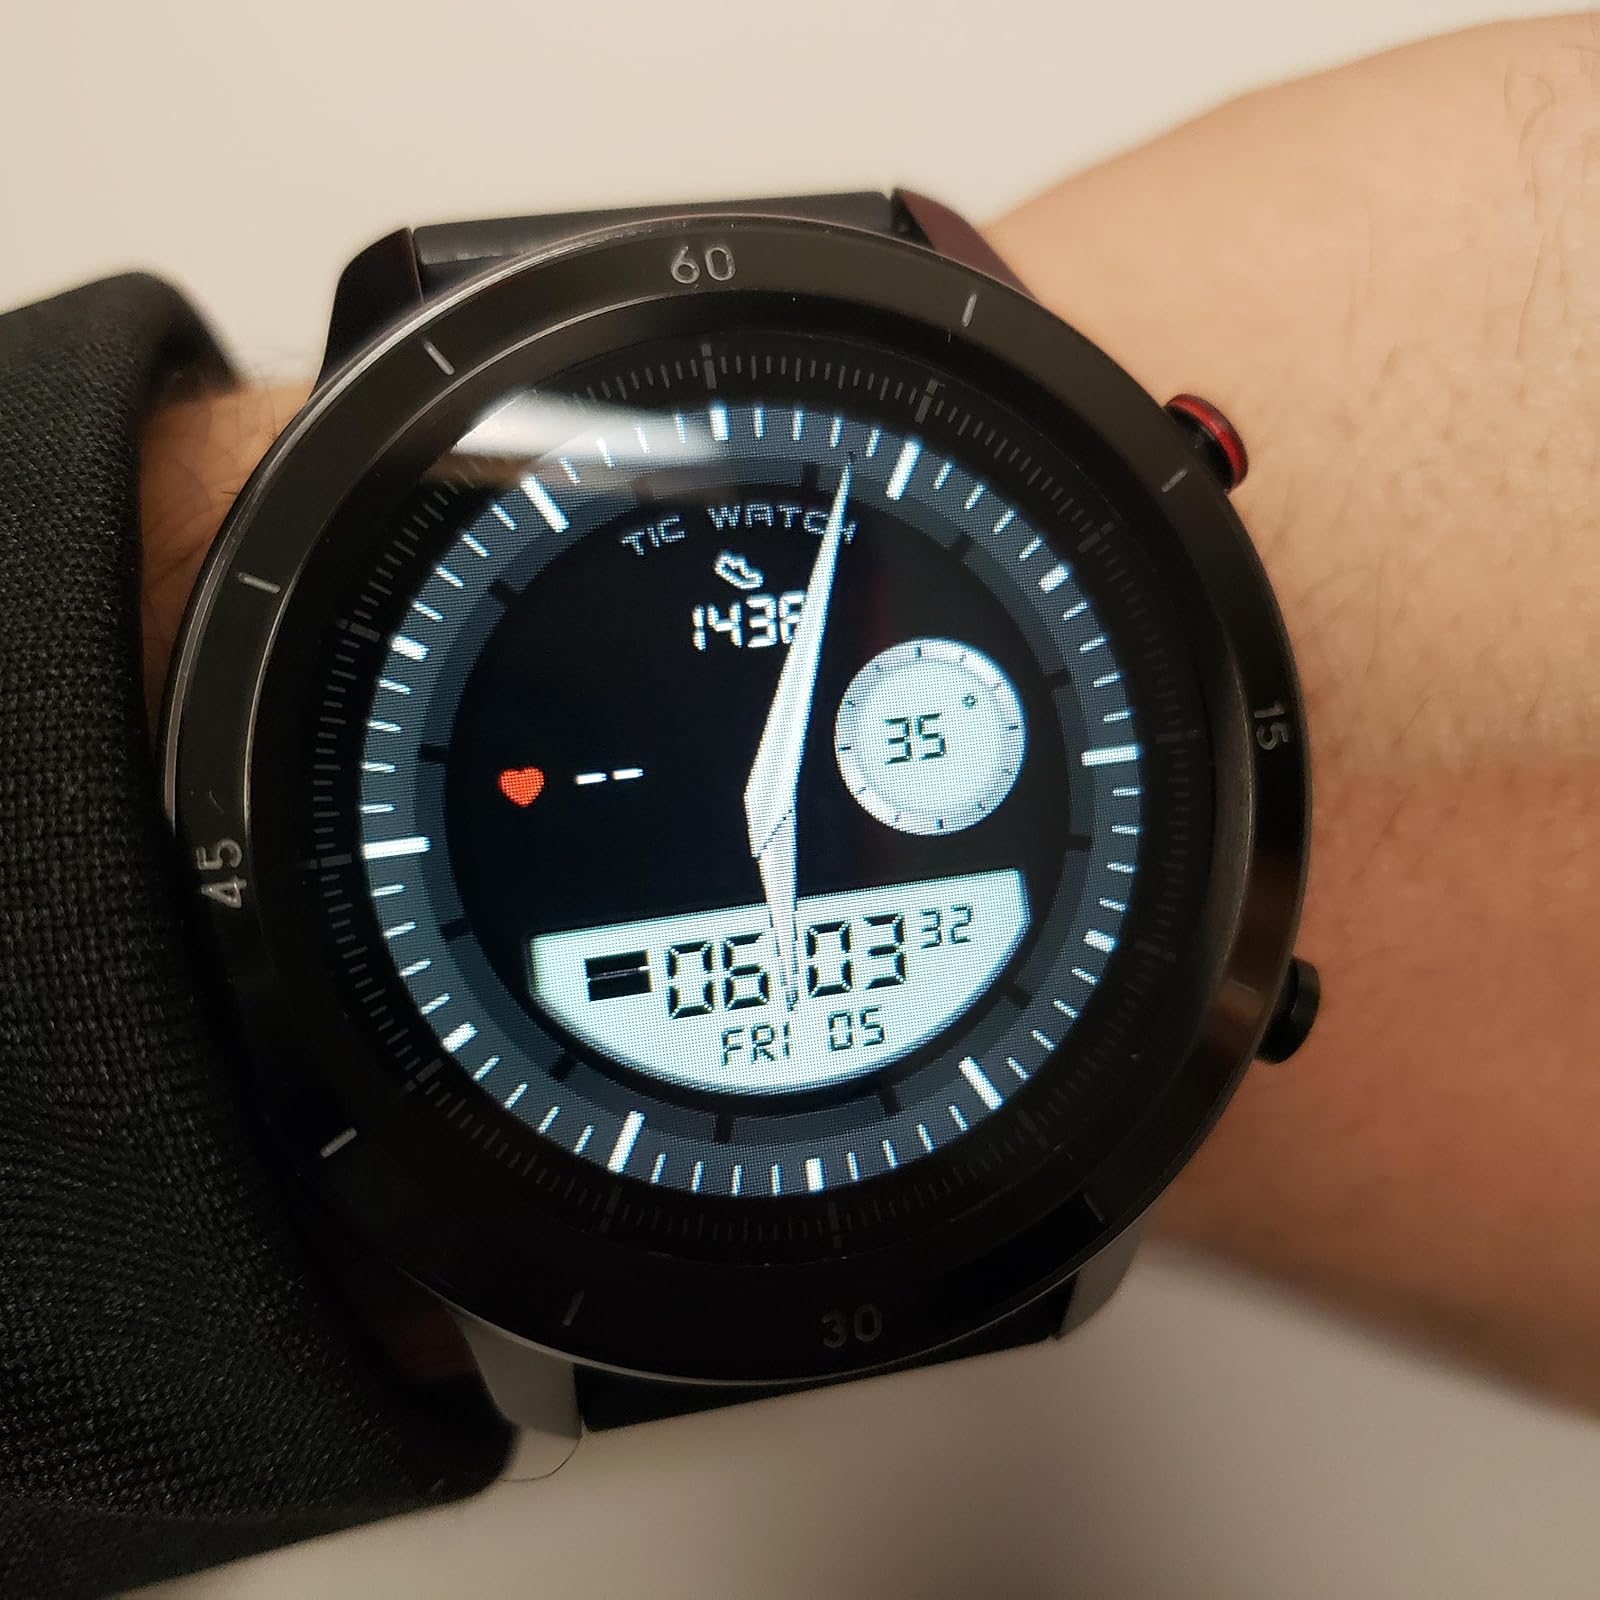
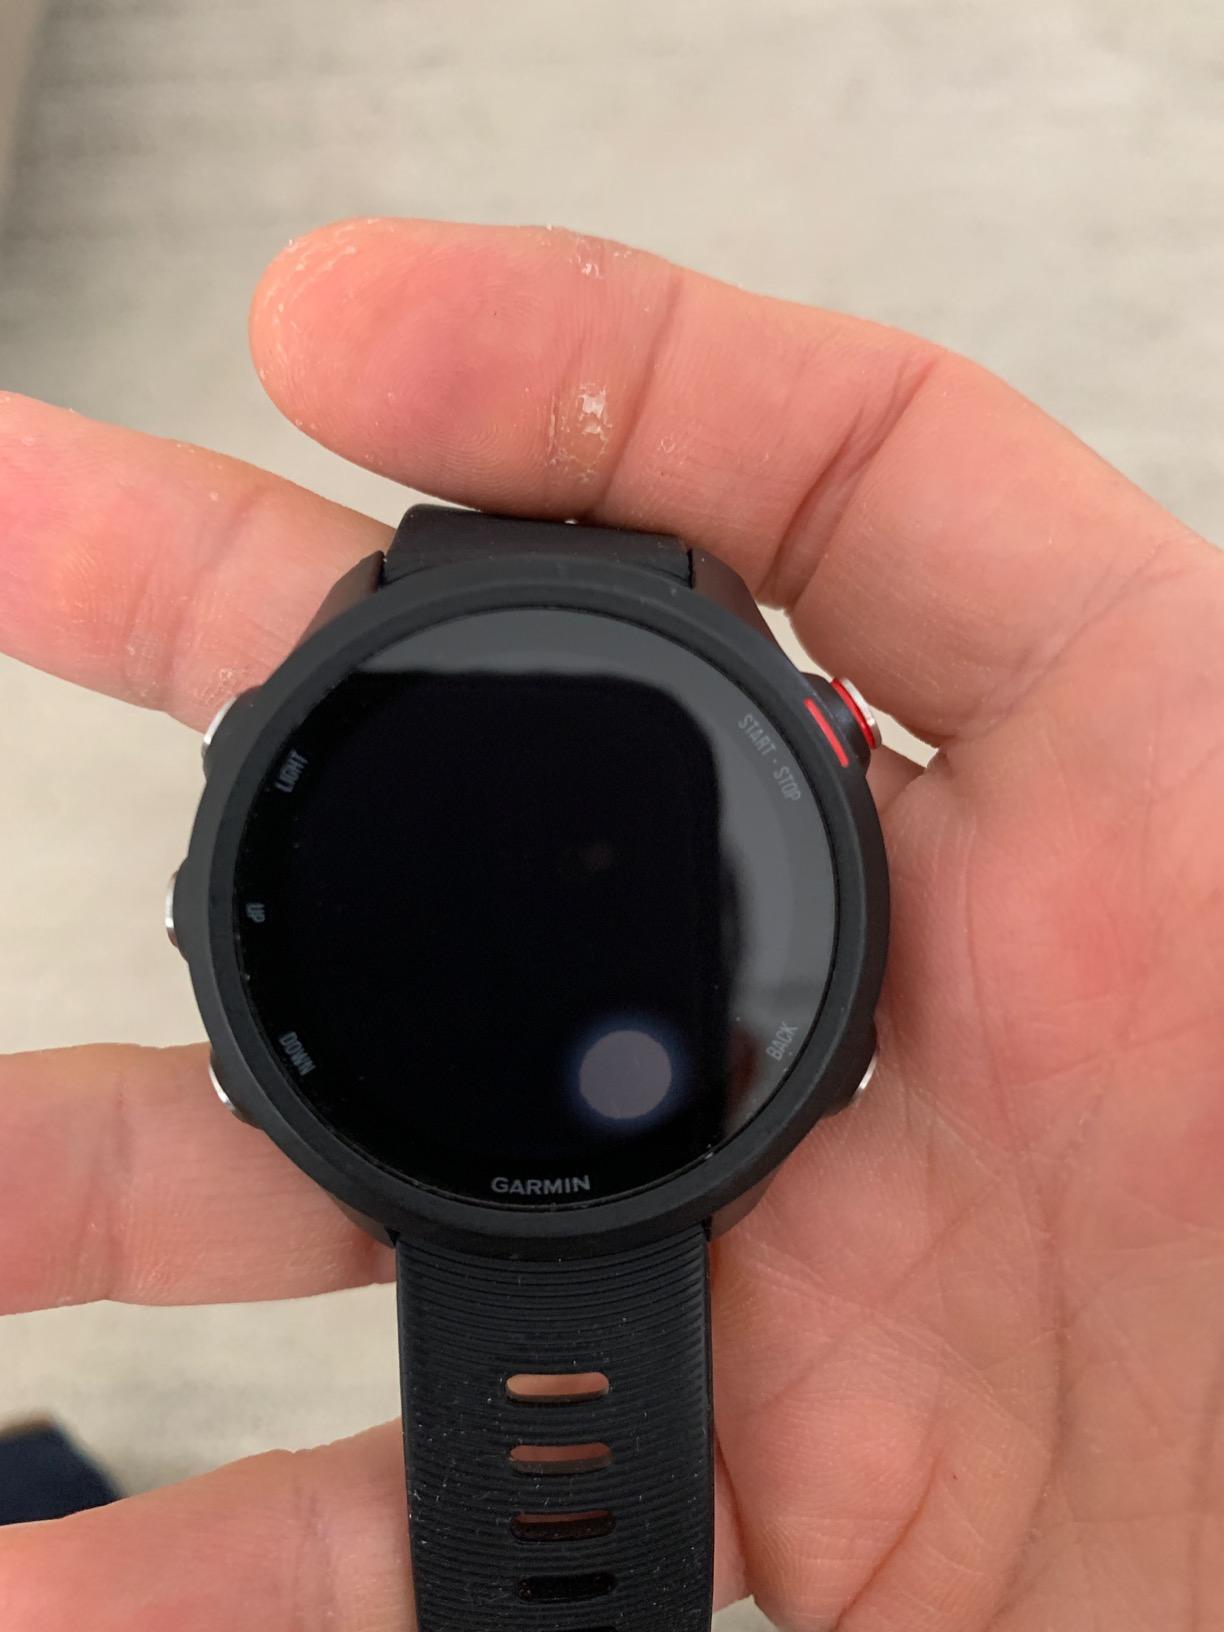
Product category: smartwatch
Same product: no